Israeli wine

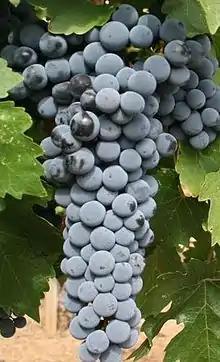
Cabernet Sauvignon

Israeli wine is produced in five regions: Galilee (which includes the sub-regions of the Golan Heights, Upper Galilee and Lower Galilee); the Samson region, located between the southern West Bank and the Coastal Plain; the Negev desert region; the West Bank, and the Sharon plain located near the Mediterranean coast and just south of Haifa. , Israel has 50,000 dunams of vineyards. More than 80% of the vineyards planted in Israel are located in the southern West Bank, Samson and Galilee regions.